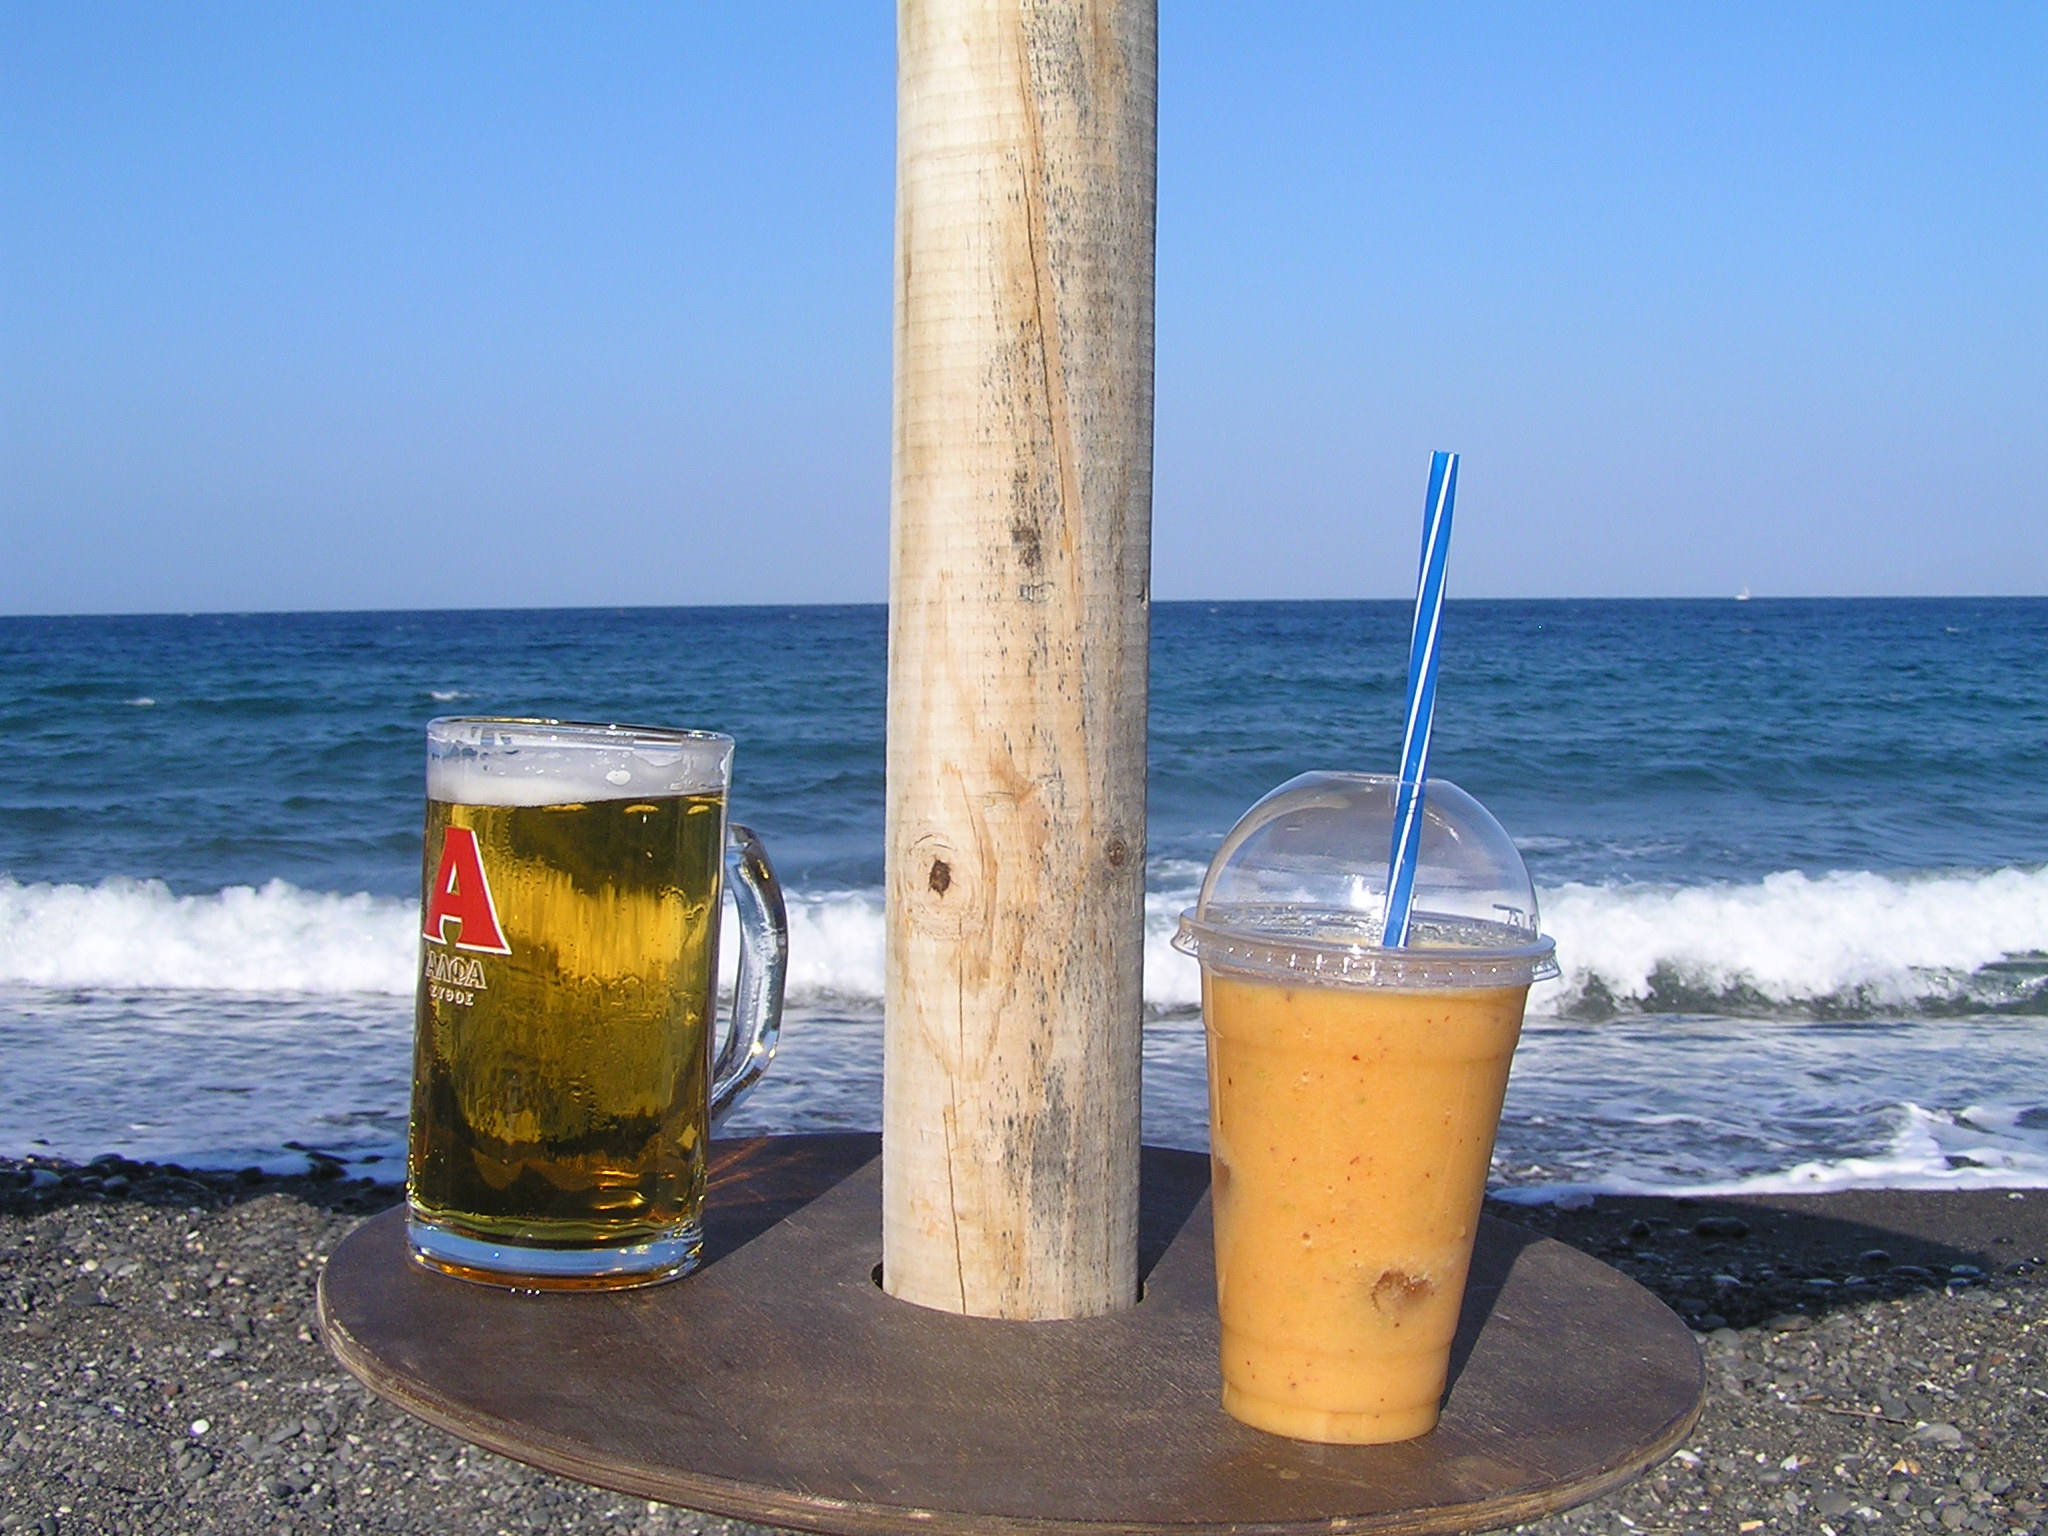
vacation, body of water, water, sea, drink, beach, sky, ocean, sand